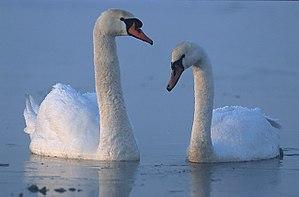
Swami Nigamananda Paramahansa est un yogi Indien, gourou et mystique connu dans l'est de l'Inde. Il est associé au culte de Shakti et considéré comme un parfait maître spirituel de tantra, védanta, yoga et bhakti.